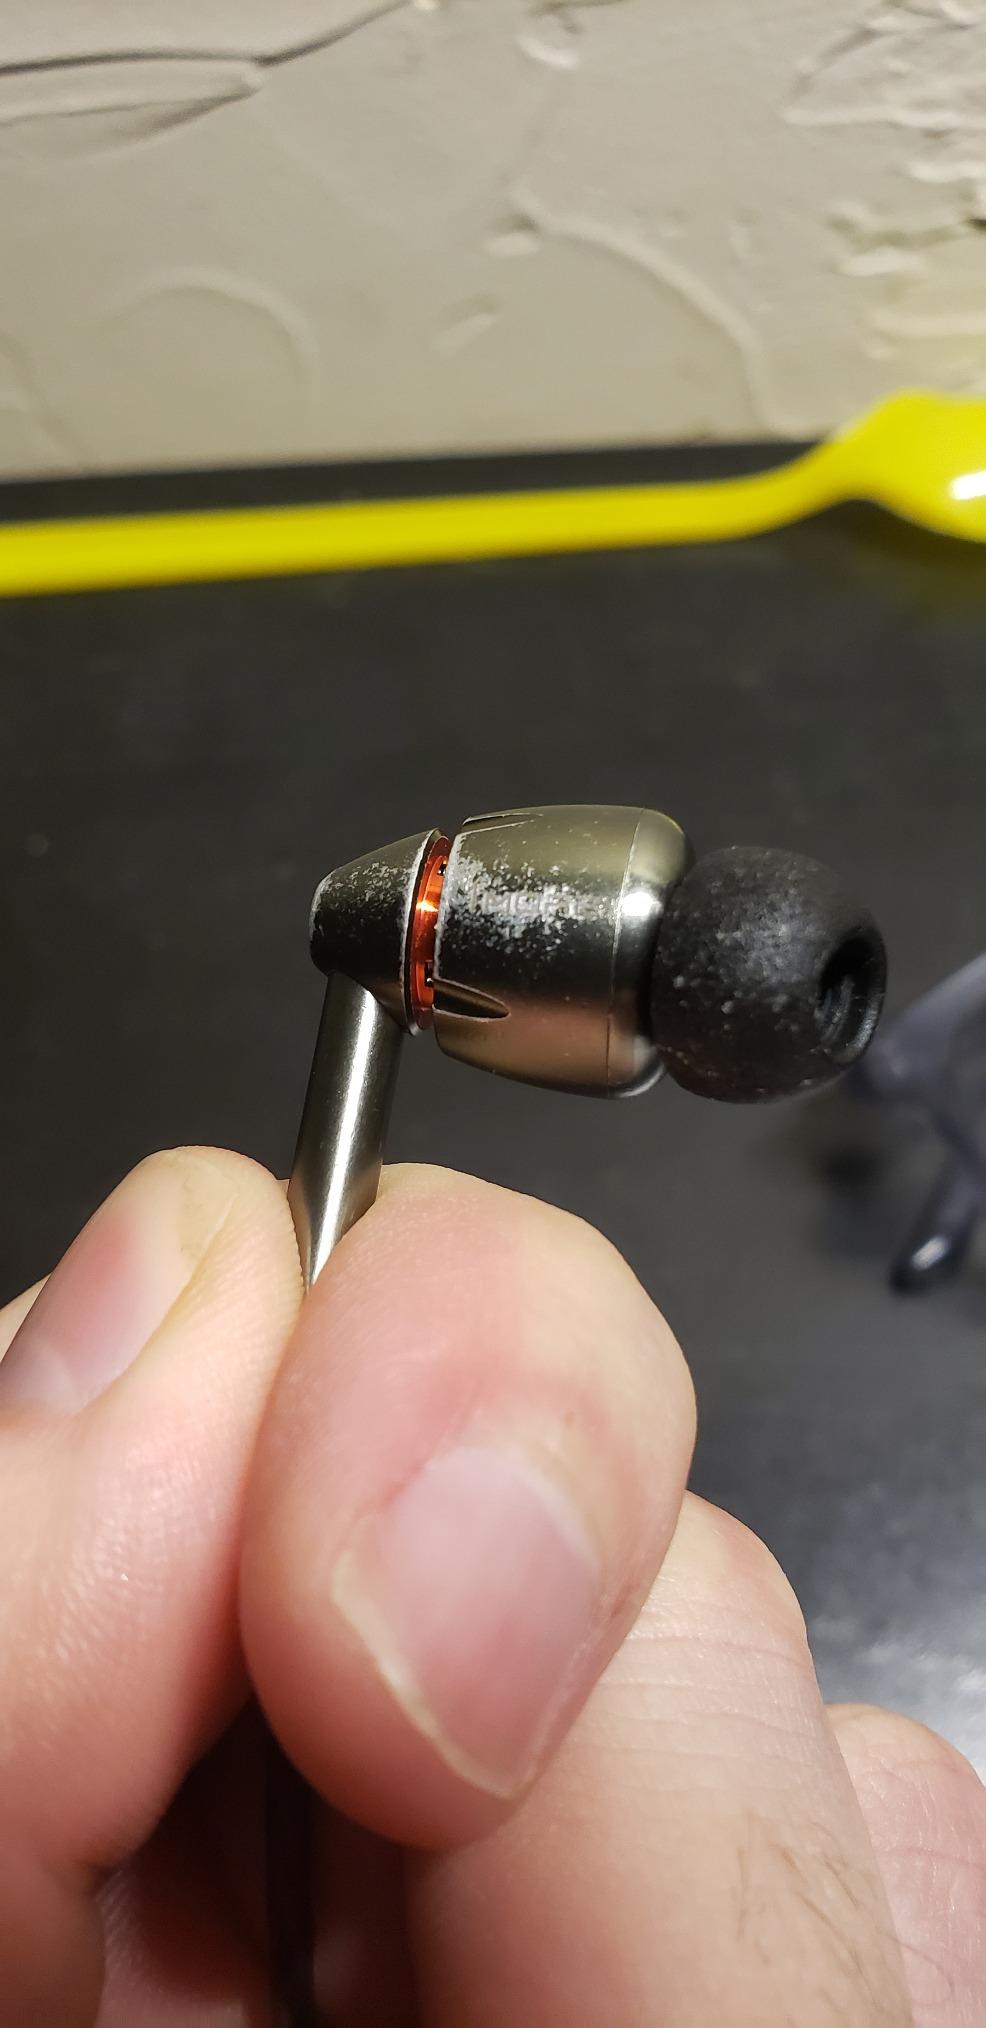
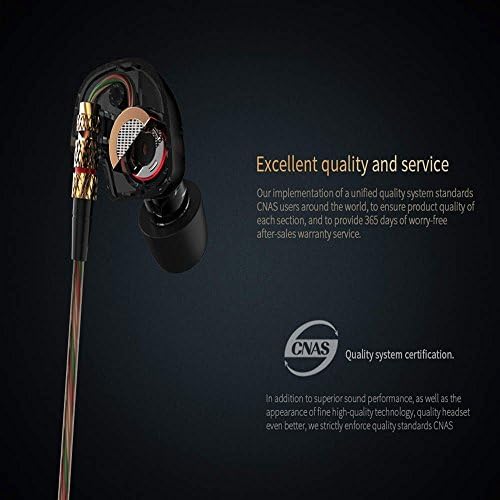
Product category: headphones
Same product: no